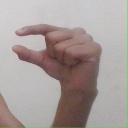
अक्षर: ग